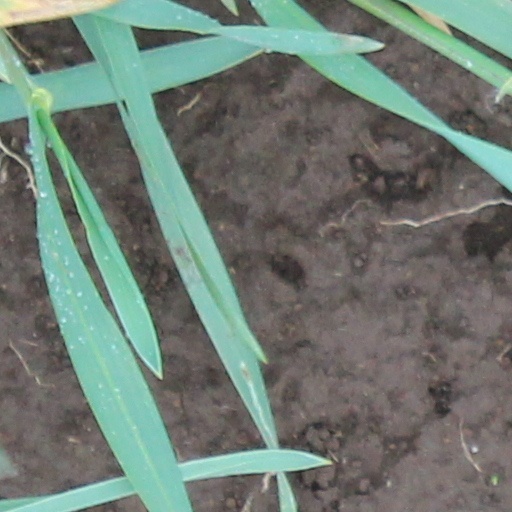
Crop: wheat